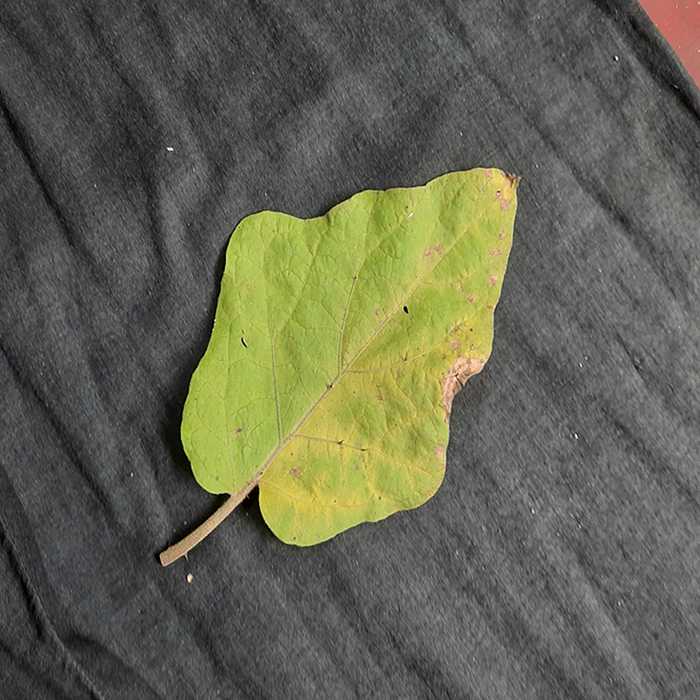
Plant: Eggplant
Label: Eggplant verticillium wilt